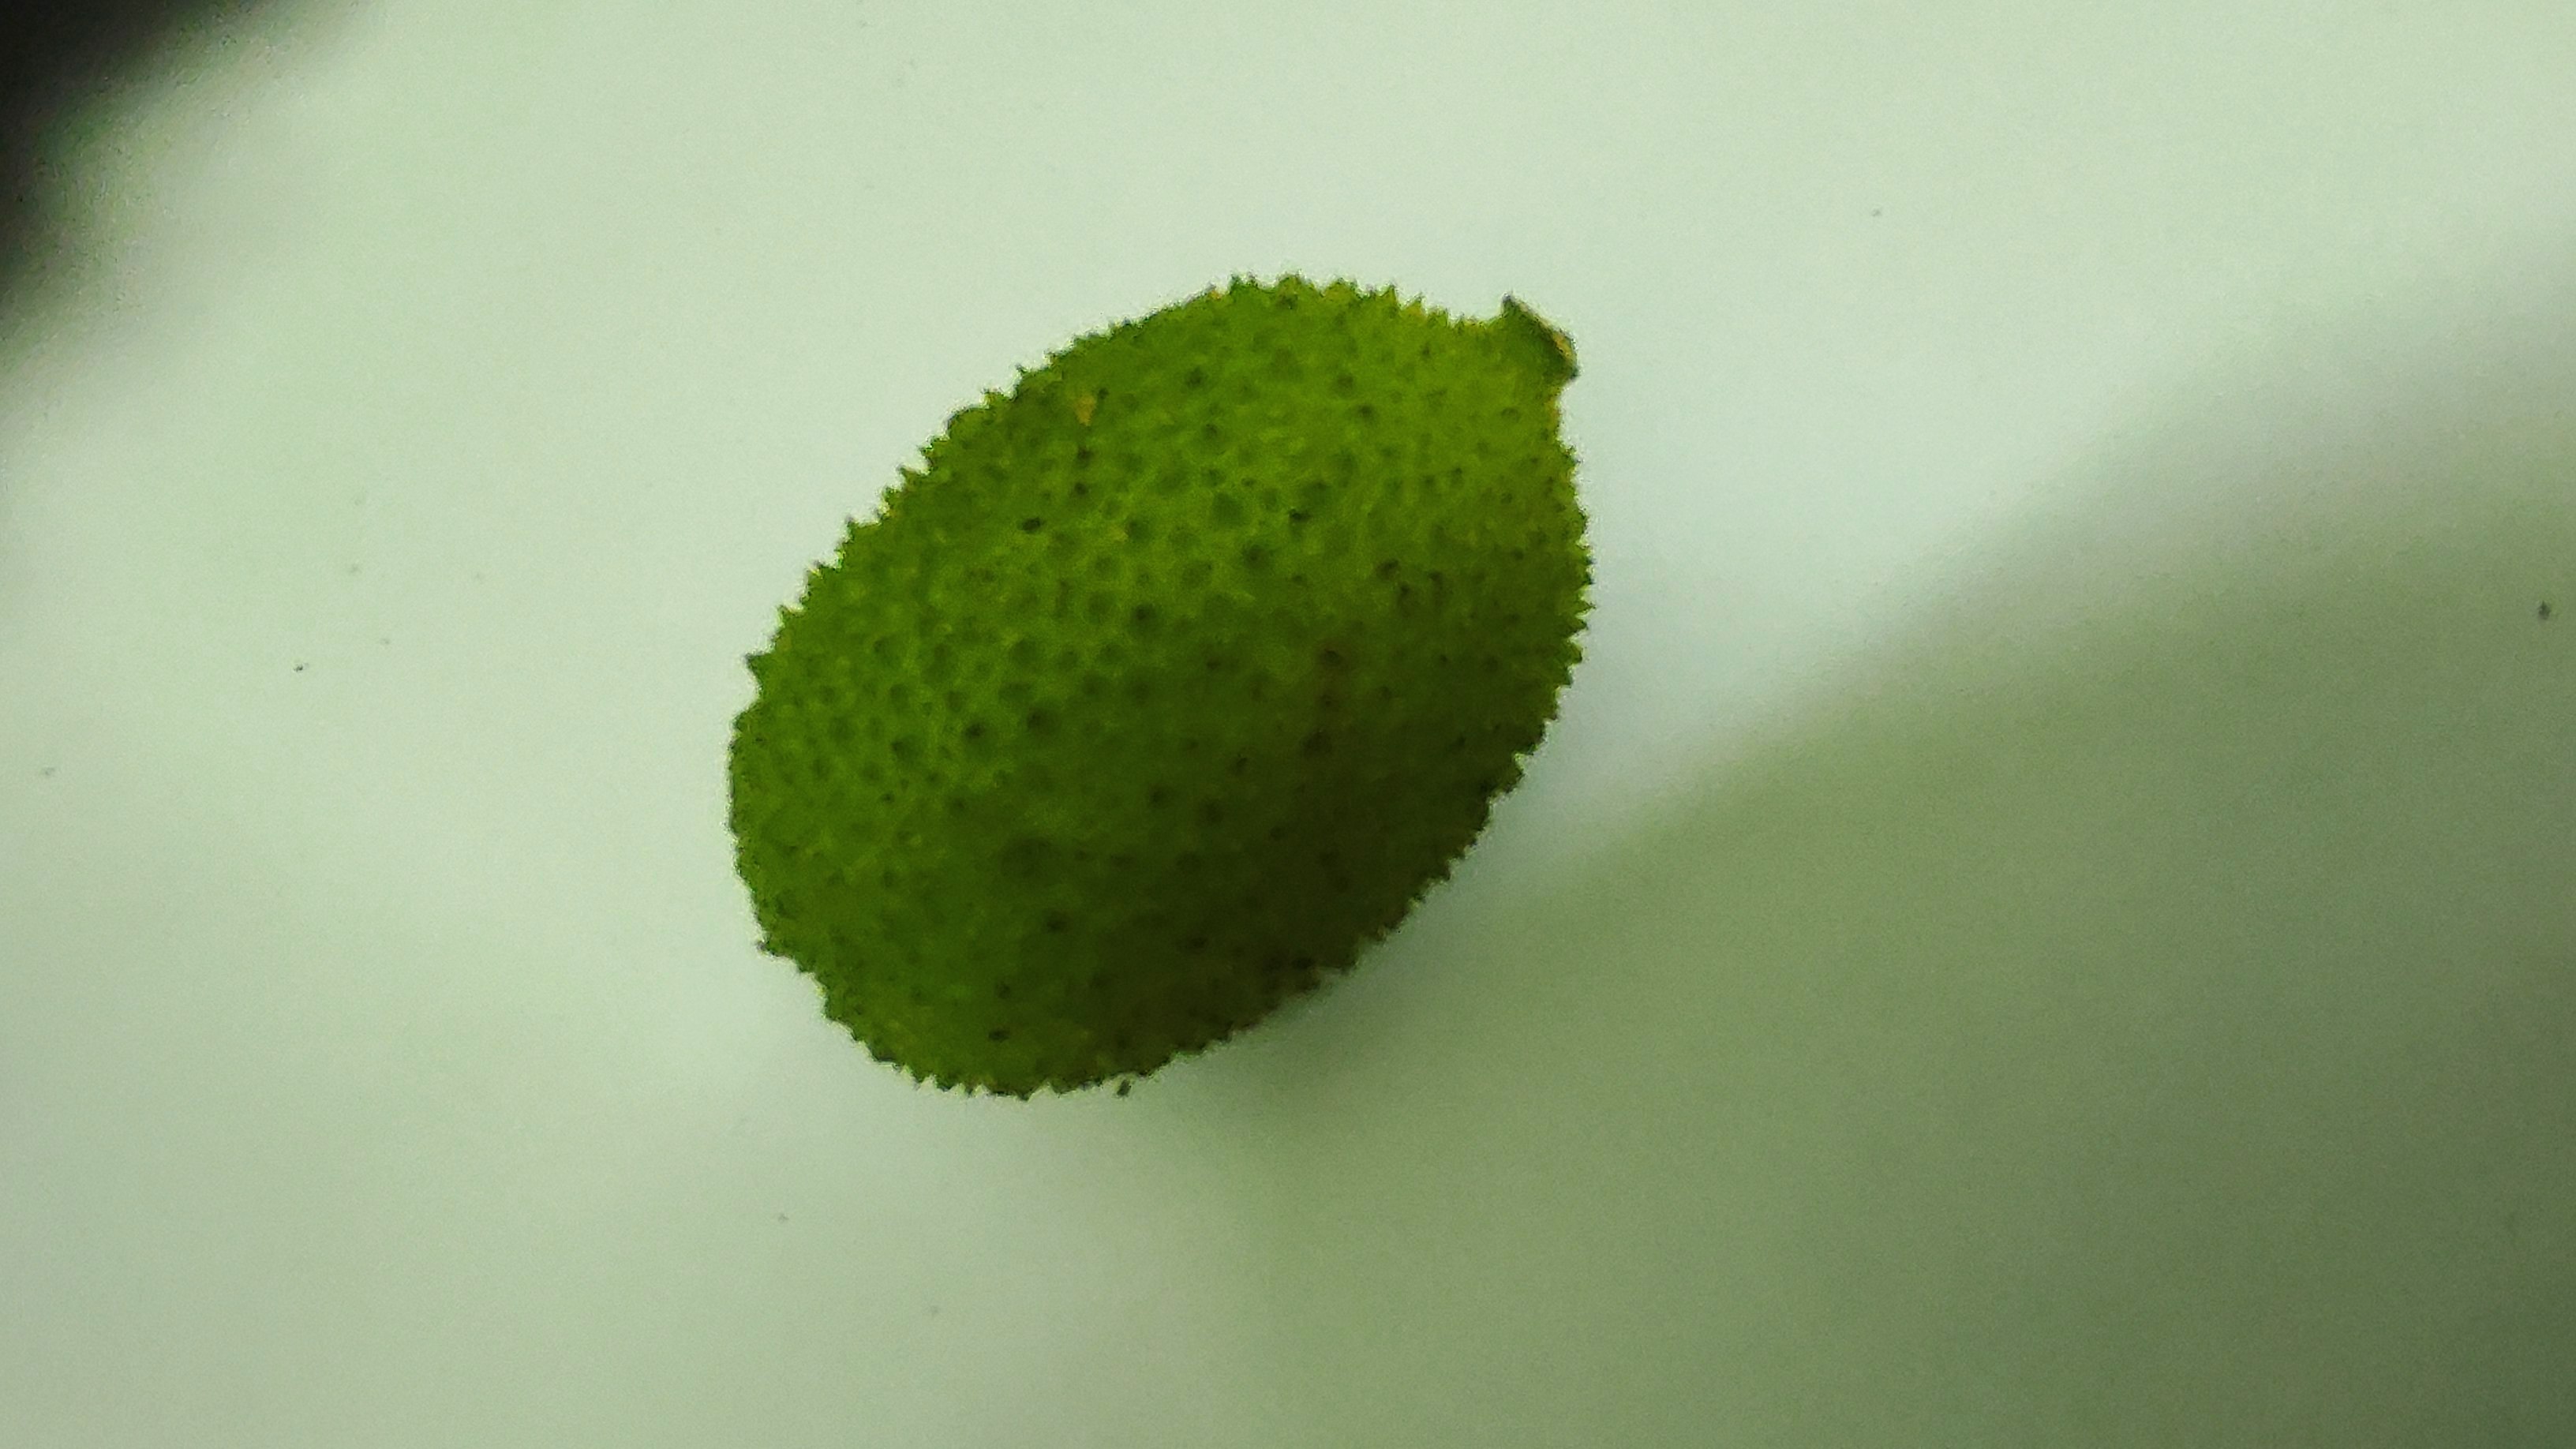
Crop: Spiny Gourd
Condition: Fresh